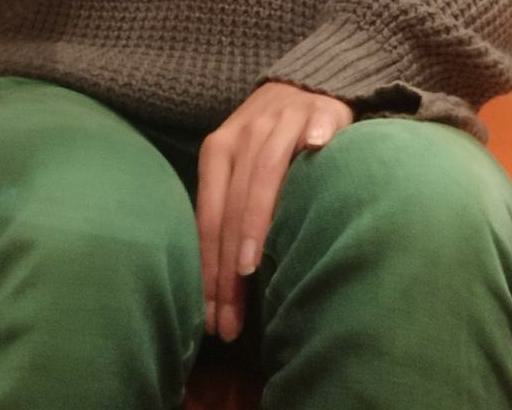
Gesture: no_gesture